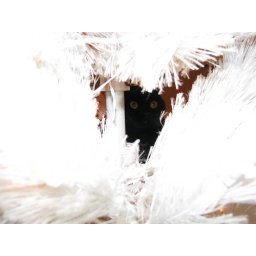
Believe me there is a cat in that tree